The Lovers (1970 TV series)

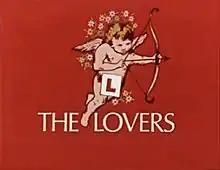
Opening title card

The Lovers is a British television sitcom created and written by Jack Rosenthal, and produced by Granada Television. It stars Richard Beckinsale and Paula Wilcox as Geoffrey and Beryl, a courting couple with conflicting attitudes toward sex and marriage.